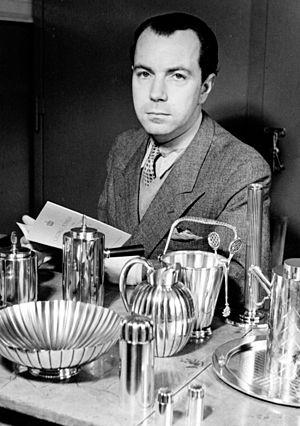
Sigvard Oscar Fredrik Bernadotte, duc d'Uppland puis comte de Wisborg, né le 7 juin 1907 au Château de Drottningholm et mort le 4 février 2002 à Stockholm est un designer suédois. Il est le deuxième fils du roi Gustaf VI Adolf de Suède et de sa première femme, la princesse Margaret de Connaught.